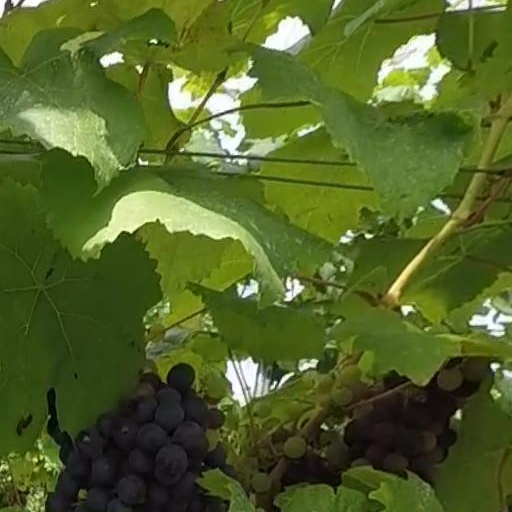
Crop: grape